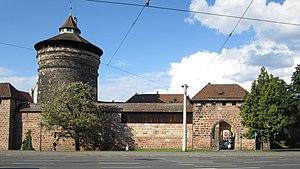
Les remparts de la vieille ville de Nuremberg constituent le mécanisme de défense entourant la ville de Nuremberg, en Allemagne. La construction a débuté au XIIᵉ siècle et s'est achevée officiellement au XVIᵉ siècle. Les remparts enserrent 5 kilomètres autour de la vieille ville. Le Château de Nuremberg et ses remparts constituent l'un des systèmes de défense médiévaux les plus importants d'Europe.